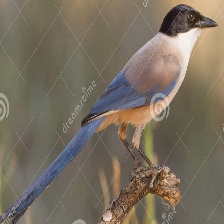
Species: IBERIAN MAGPIE
Scientific name: CYANOPICA COOKI
ImageNet parent category: magpie